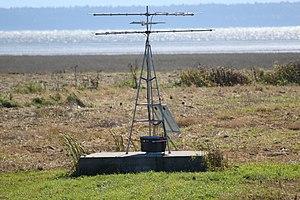
Une antenne réceptrice du réseau Motus localisé dans la Réserve nationale de faune du cap Tourmente, Québec, Canada
Motus est un système de radiotracking automatisé collaboratif international. Il repose sur un réseau coordonné de stations réceptrices répandues sur le territoire, principalement en Amérique du Nord, mais aussi en Amérique latine et en Europe. Les stations fonctionnent sur une fréquence radio unique et toutes les données sont archivées sur un site central. Créé en 2012, il comptait en date de 2017 plus de 350 stations.